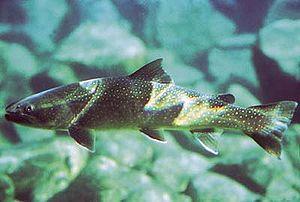
Omble à tête plate
Le Columbia est un fleuve circulant du Canada aux États-Unis avant de se jeter dans l'océan Pacifique.
L'omble à tête plate, Salvelinus confluentus, est un poisson de la famille des Salmonidae. Il est originaire des régions montagneuses du nord-ouest de l'Amérique du Nord entre le Yukon et le nord du Nevada. Il existe également une population de ces poissons à l'est du Continental Divide dans la province canadienne de l'Alberta dont l’espèce est le poisson emblème.
Le parc national des Lacs-Waterton est un parc national du Canada situé à l'extrême sud-ouest de l'Alberta à environ 270 km au sud de Calgary.